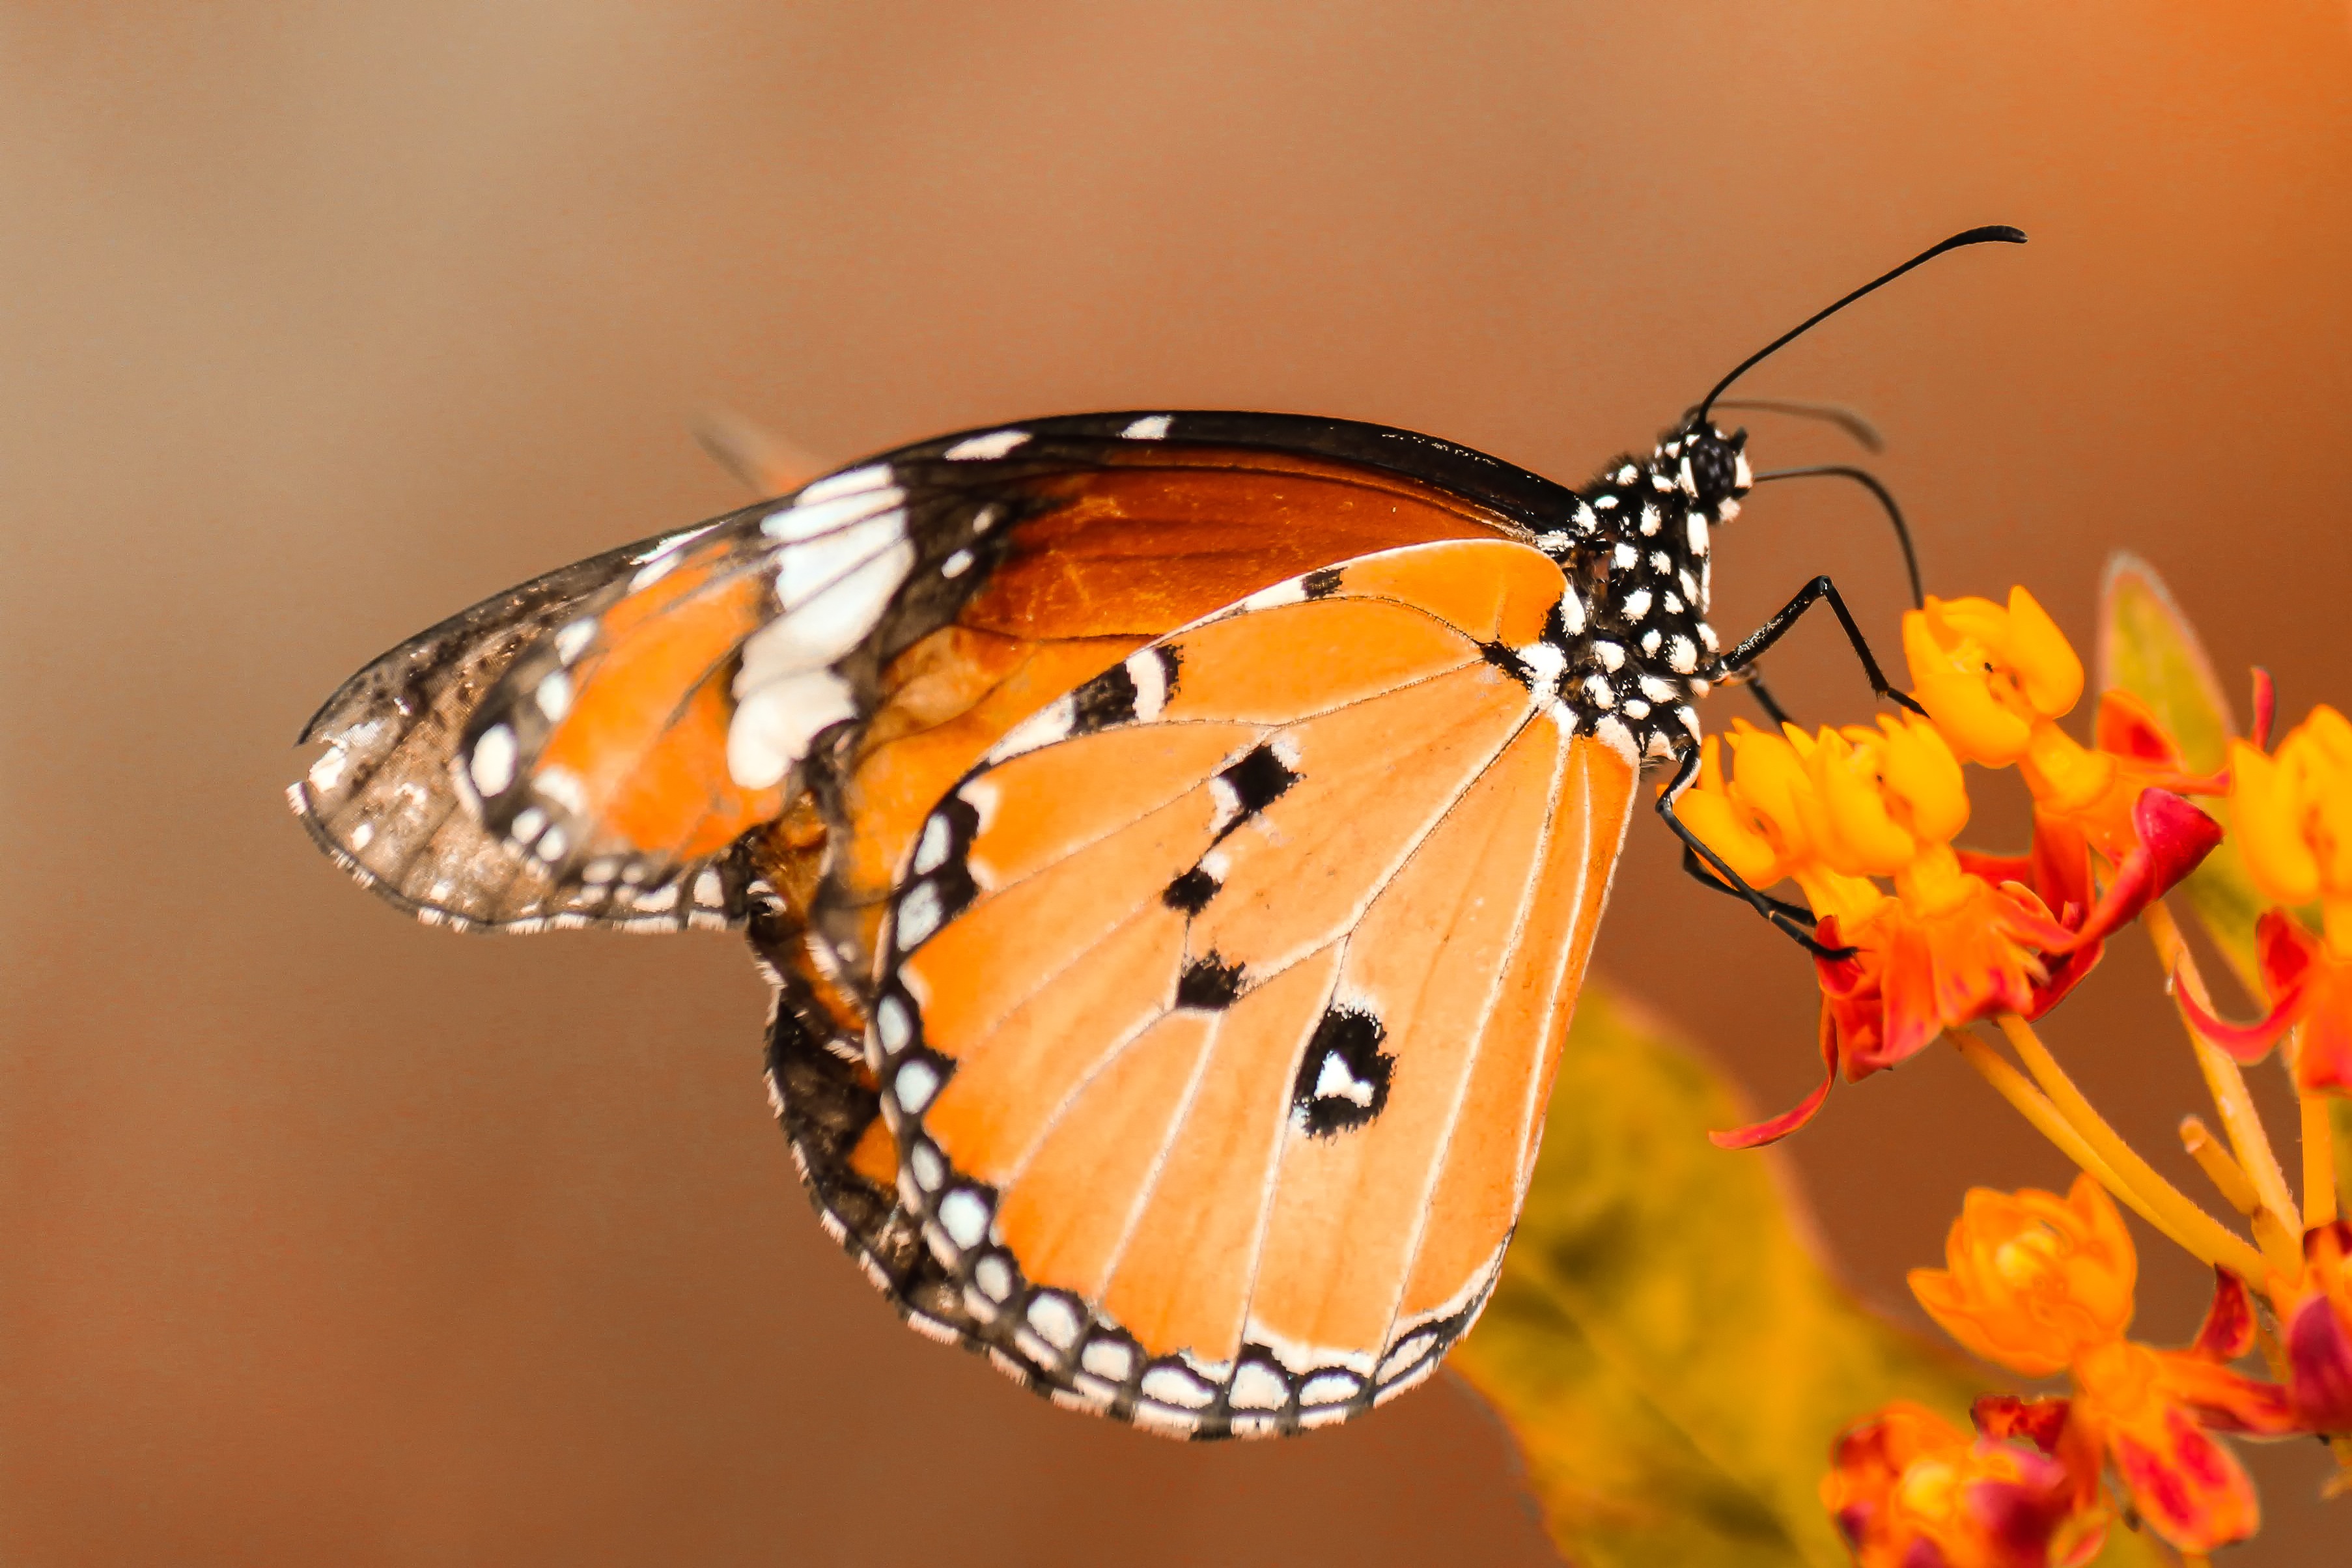
wing, flower, insect, butterfly, yellow, fauna, invertebrate, close up, monarch butterfly, nectar, macro photography, arthropod, pollinator, moths and butterflies, lycaenid, brush footed butterfly, colias